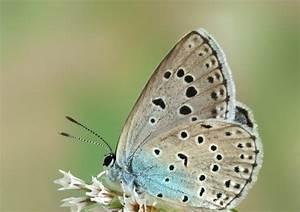
butterfly